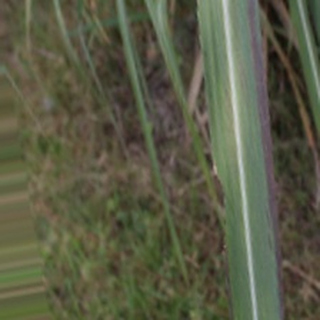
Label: sugarcane_bacterial_blight